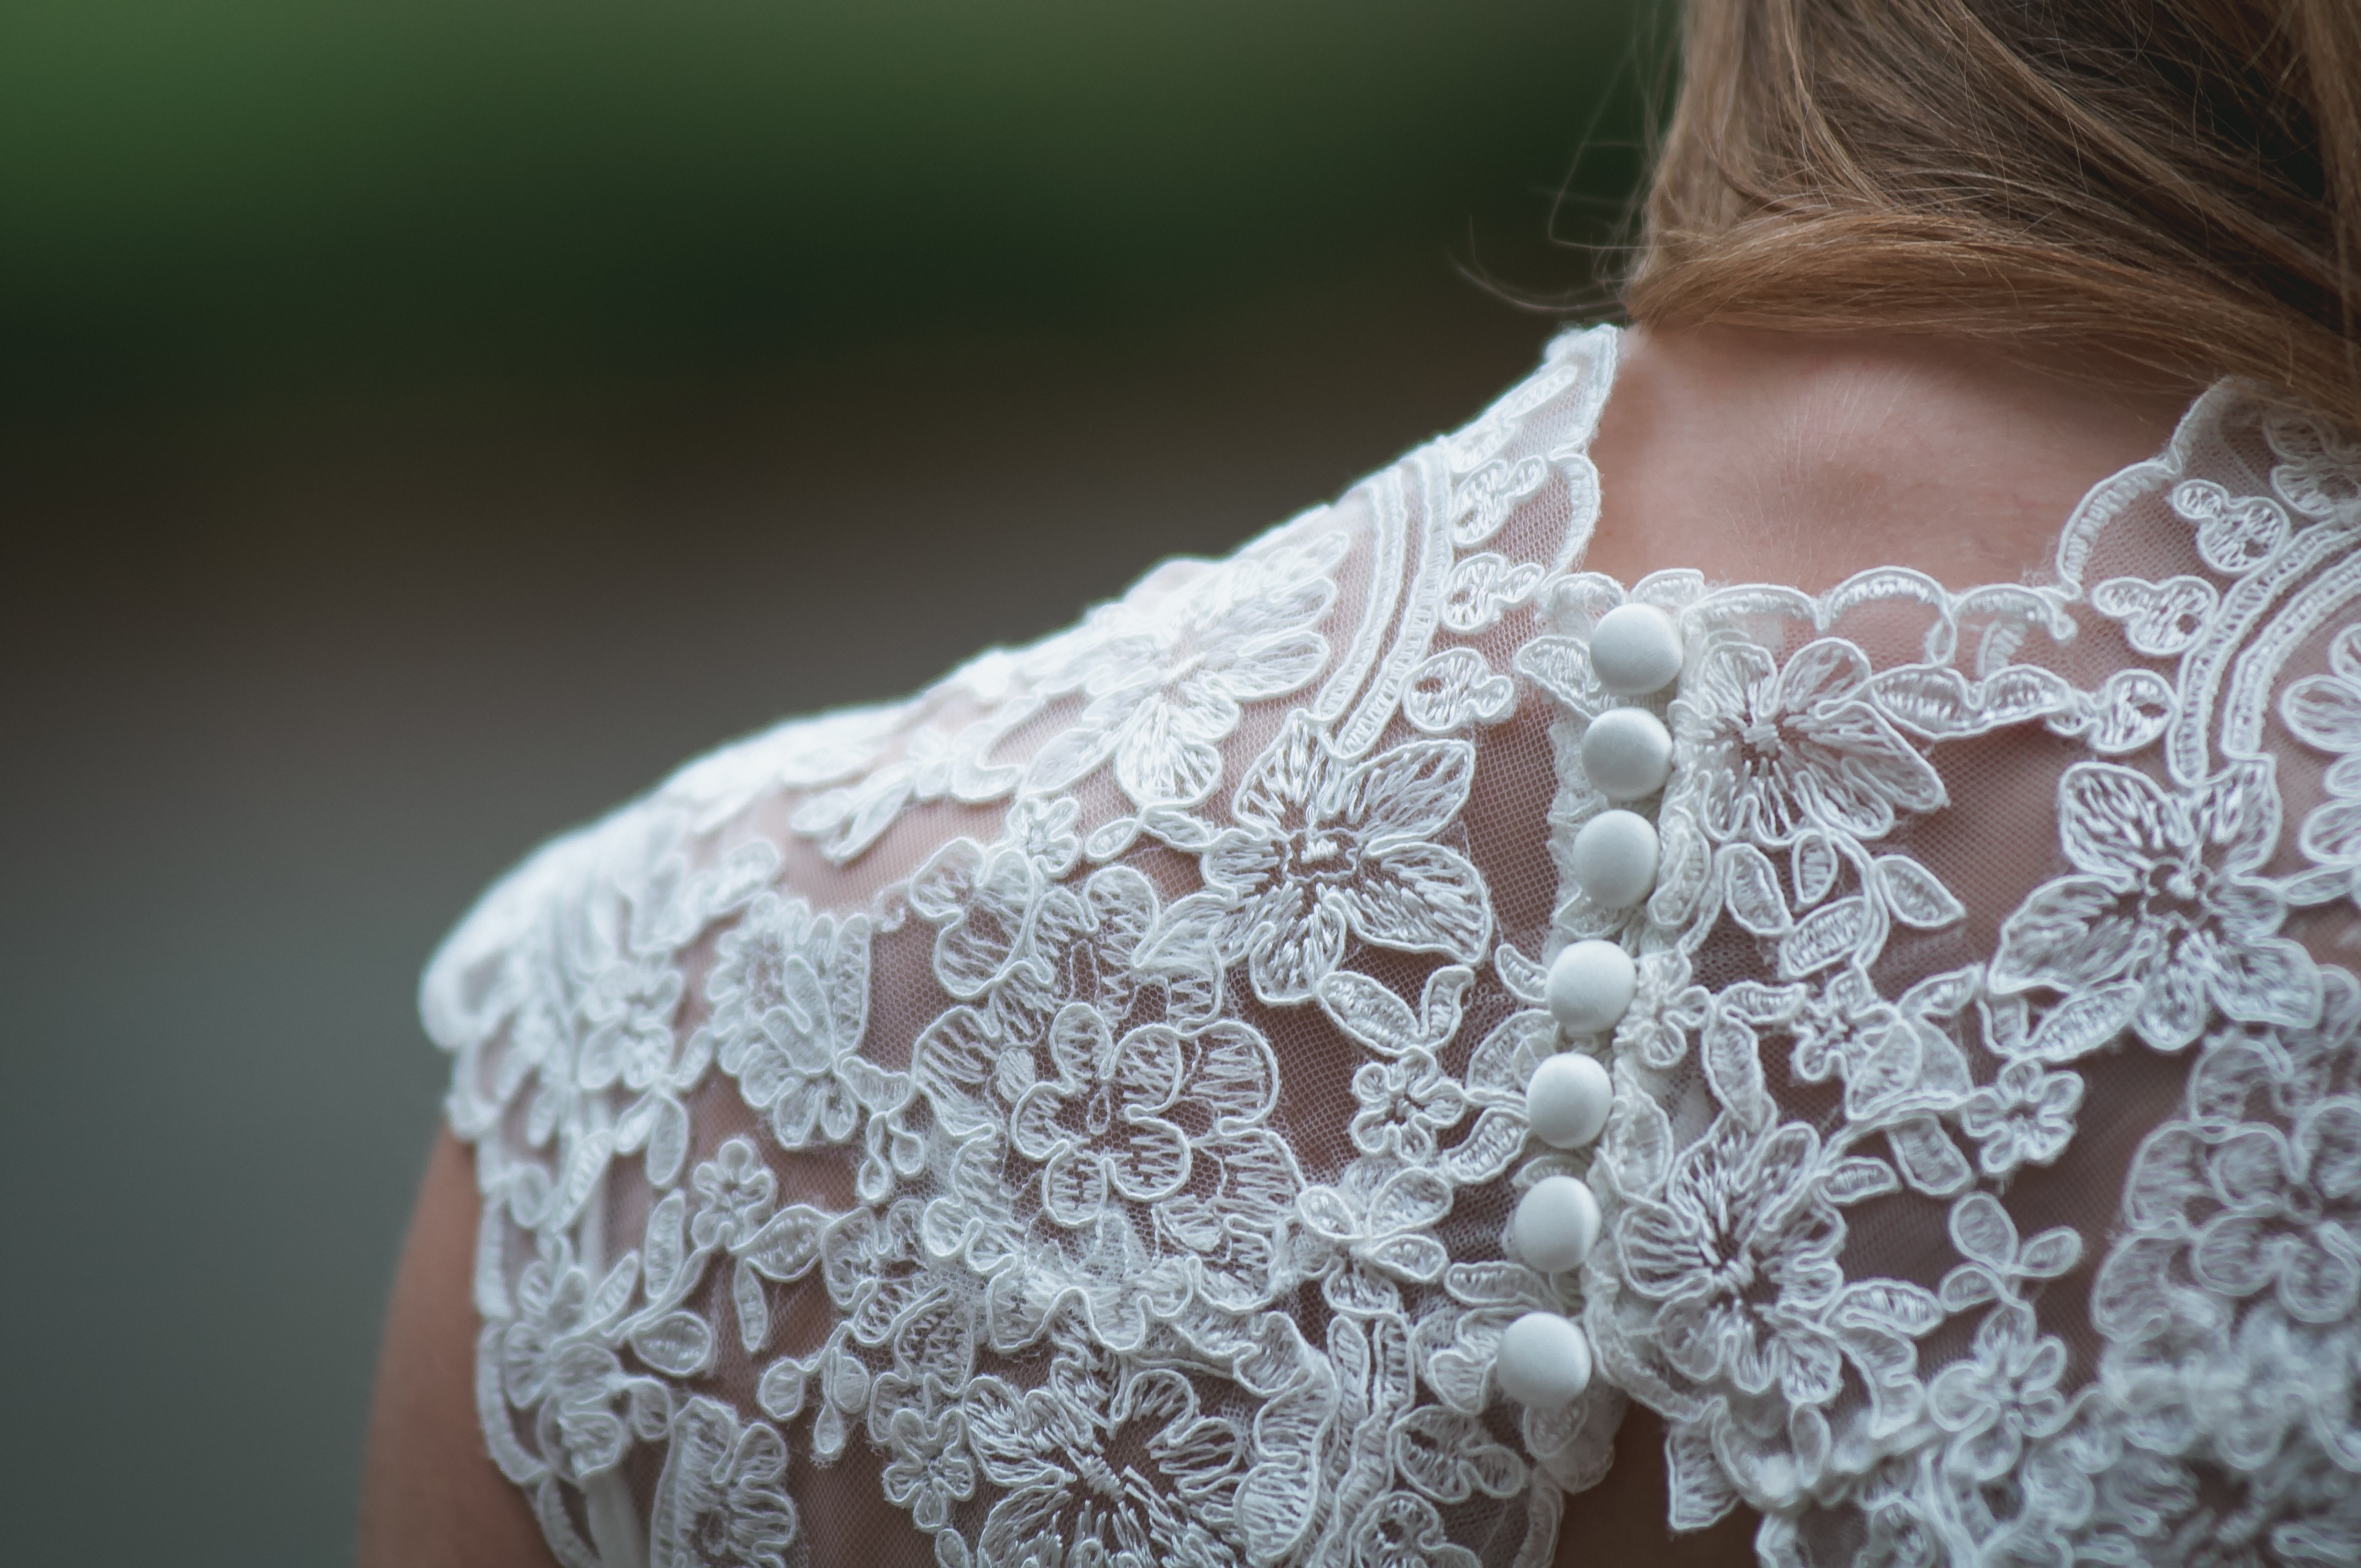
person, girl, woman, lace, wedding dress, bride, shoulder, outerwear, close up, crochet, knitting, textile, dress, neck, gown, embellishment, bridal clothing, bridal accessory